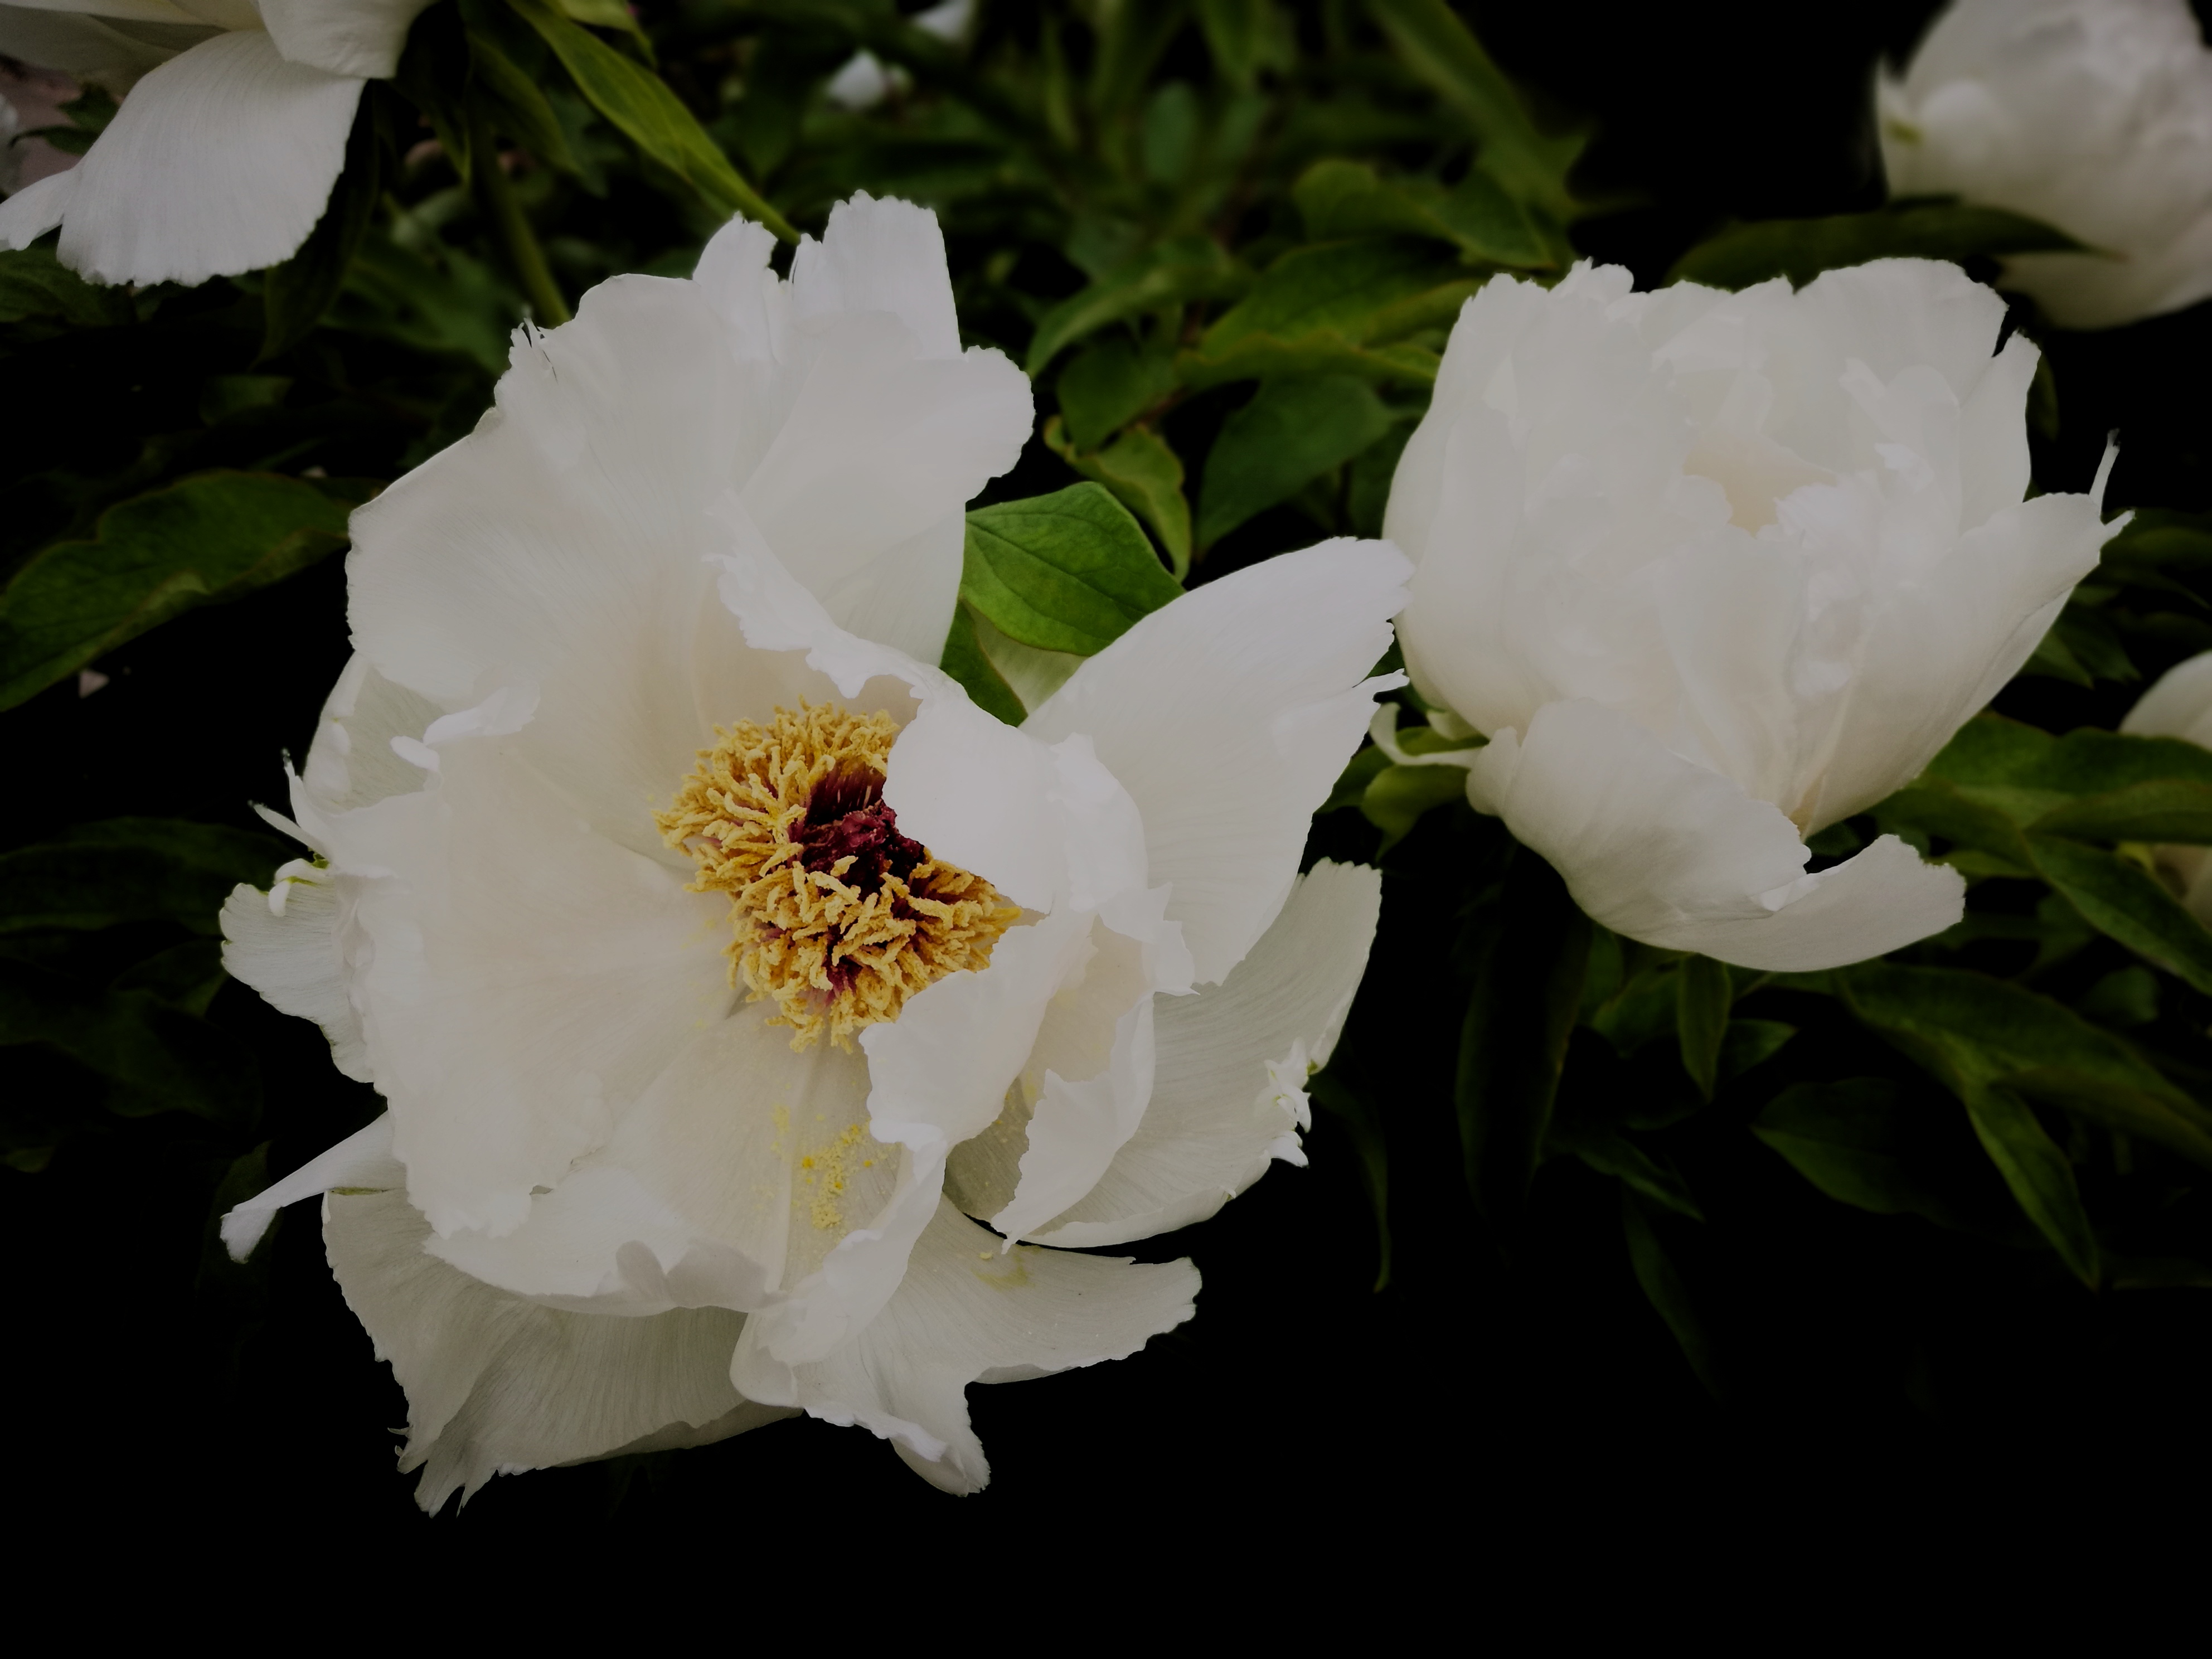
flower, plant, pollinator, insect, petal, honeybee, rose, arthropod, pest, annual plant, flowering plant, close up, rose order, floribunda, rose family, membrane winged insect, pollen, shrub, rosa canina, hoverfly, peony, subshrub, blossom, wildflower, plant stem, fly, bee, herbaceous plant, garden roses